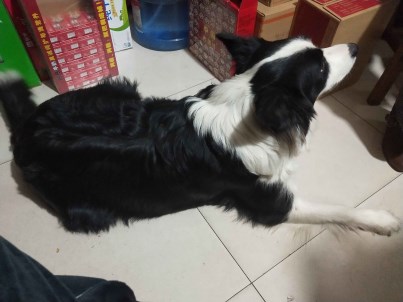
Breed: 2594-n000109-Border_collie